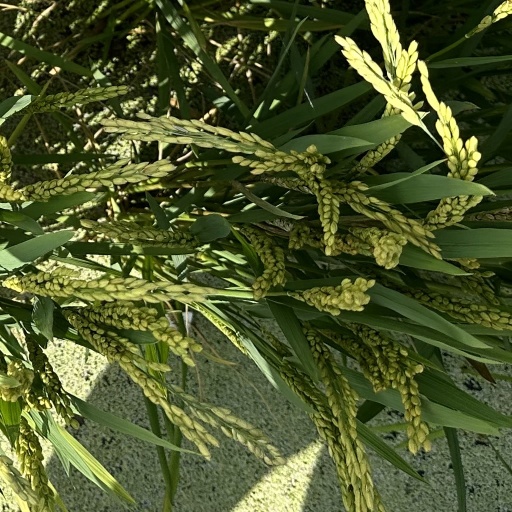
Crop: rice